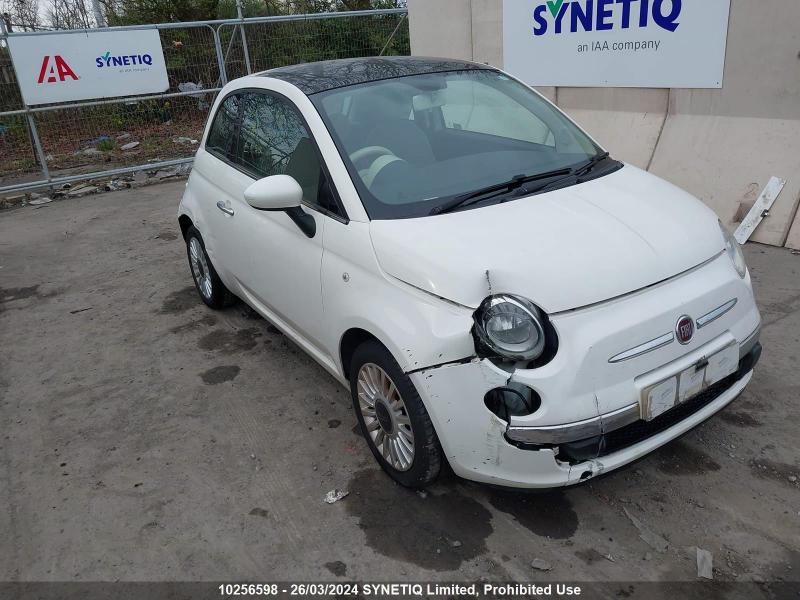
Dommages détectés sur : pare-choc avant, feu avant droit, capot, aile arrière droite, feu arrière droit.
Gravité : majeur